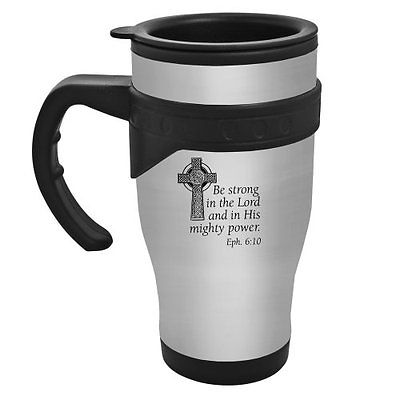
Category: mug